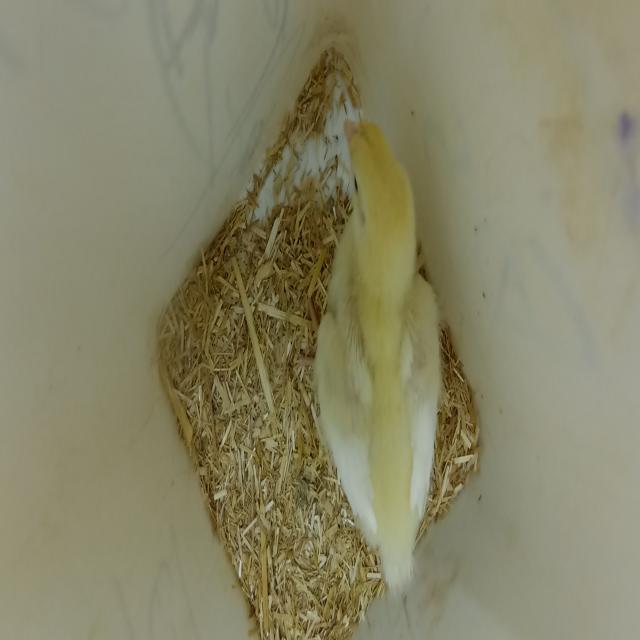
Weight: 227 g